Judaism

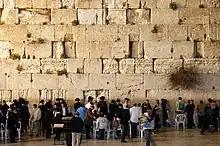
The Western Wall in Jerusalem is a remnant of the wall encircling the Second Temple. The Temple Mount is the holiest site in Judaism.

Rabbinic tradition holds that the details and interpretation of the Law, called the Oral Torah or "Oral Law," were originally unwritten traditions based on the Law given to Moses at Sinai. However, as the persecutions of the Jews increased and the details were in danger of being forgotten, these oral laws were recorded by Judah ha-Nasi in the Mishnah, redacted . The Talmud was a compilation of the Mishnah and Gemara, rabbinic commentaries redacted over the next three centuries. The Gemara originated in two major centers of Jewish scholarship, Palestine and Babylonia (Lower Mesopotamia). Correspondingly, two bodies of analysis developed, and two works of Talmud were created. The older compilation is called the Jerusalem Talmud. It was compiled sometime during the 4th century in Palestine.